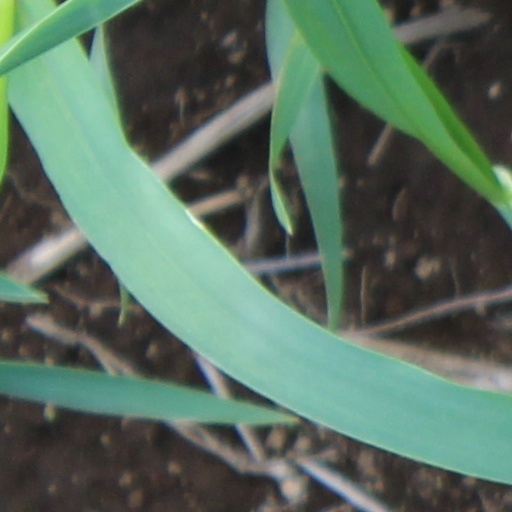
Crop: wheat